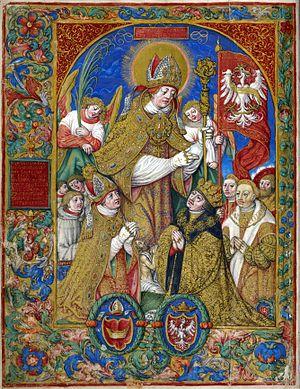
Le diocèse de Cracovie est fondé en 1000 par le pape Sylvestre II. Il est alors le deuxième centre religieux de Pologne après le siège métropolitain de Gniezno auquel le diocèse de Cracovie est subordonné jusqu'en 1807. Au XIᵉ siècle, Cracovie devient la capitale royale de Pologne et les titulaires de son diocèse jouent un rôle de premier plan dans l'histoire politique du pays.